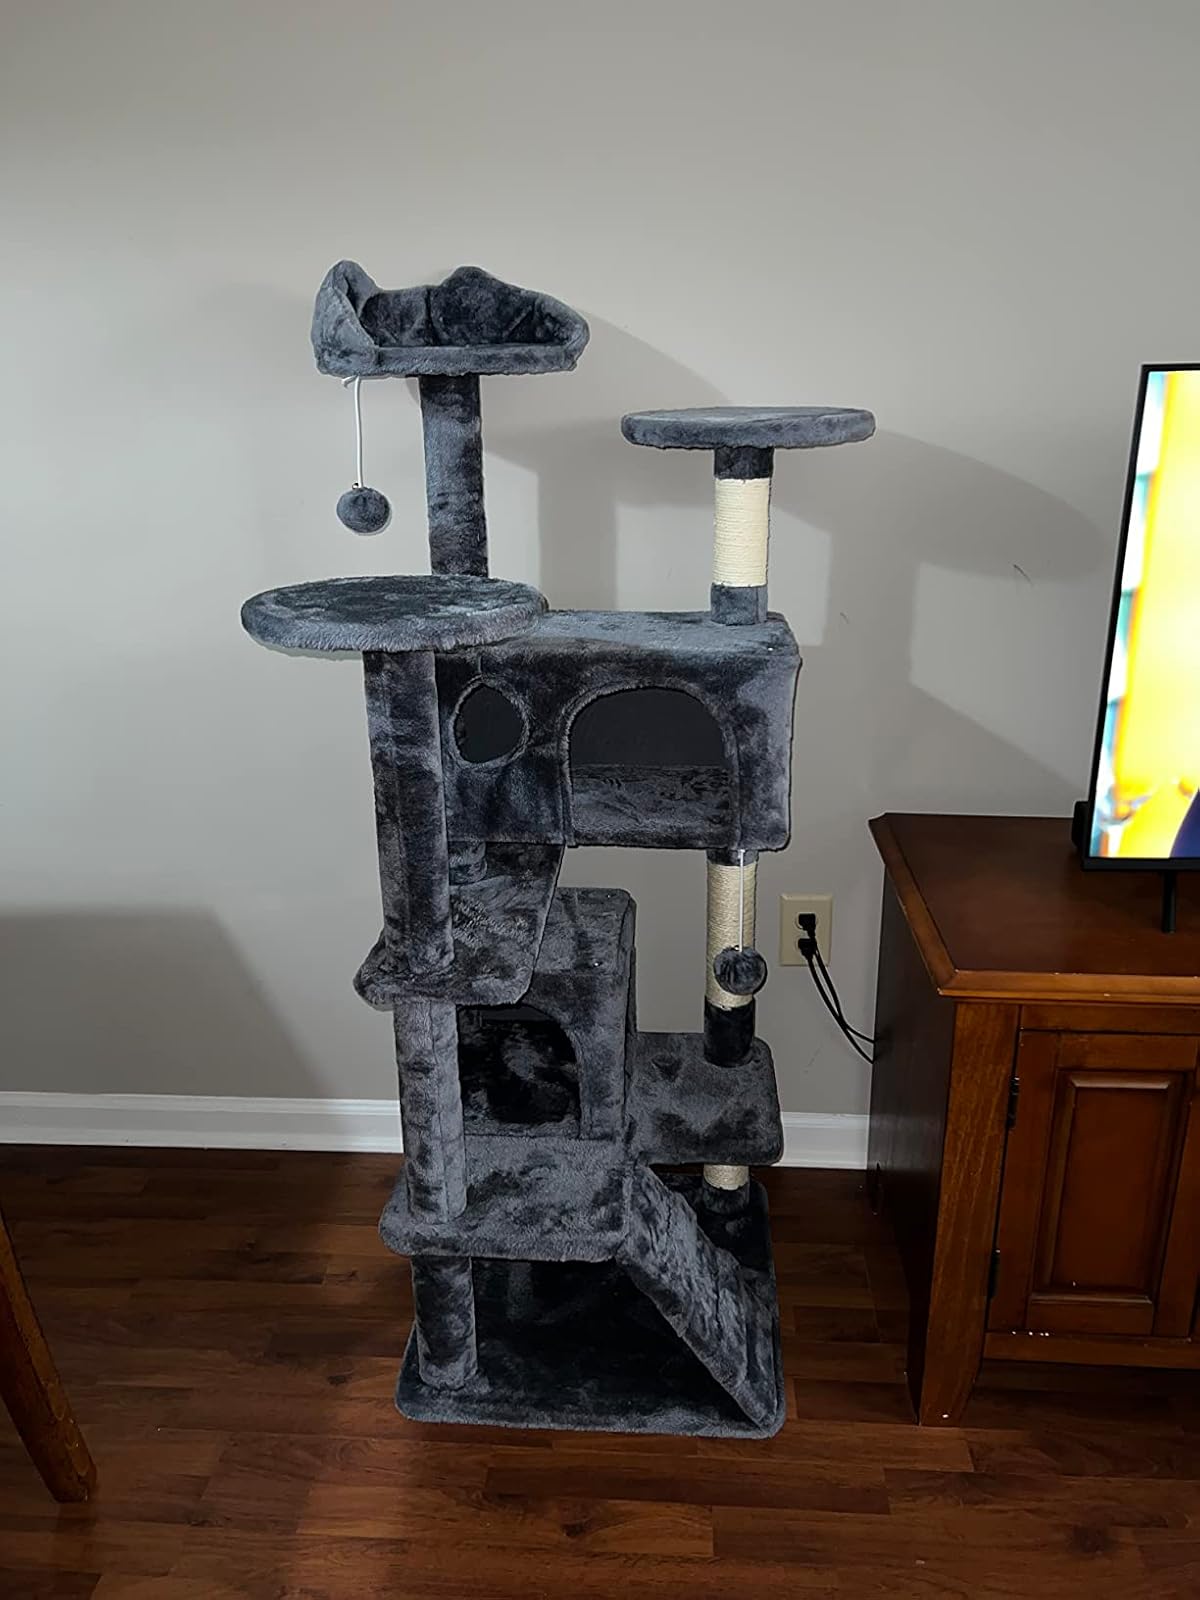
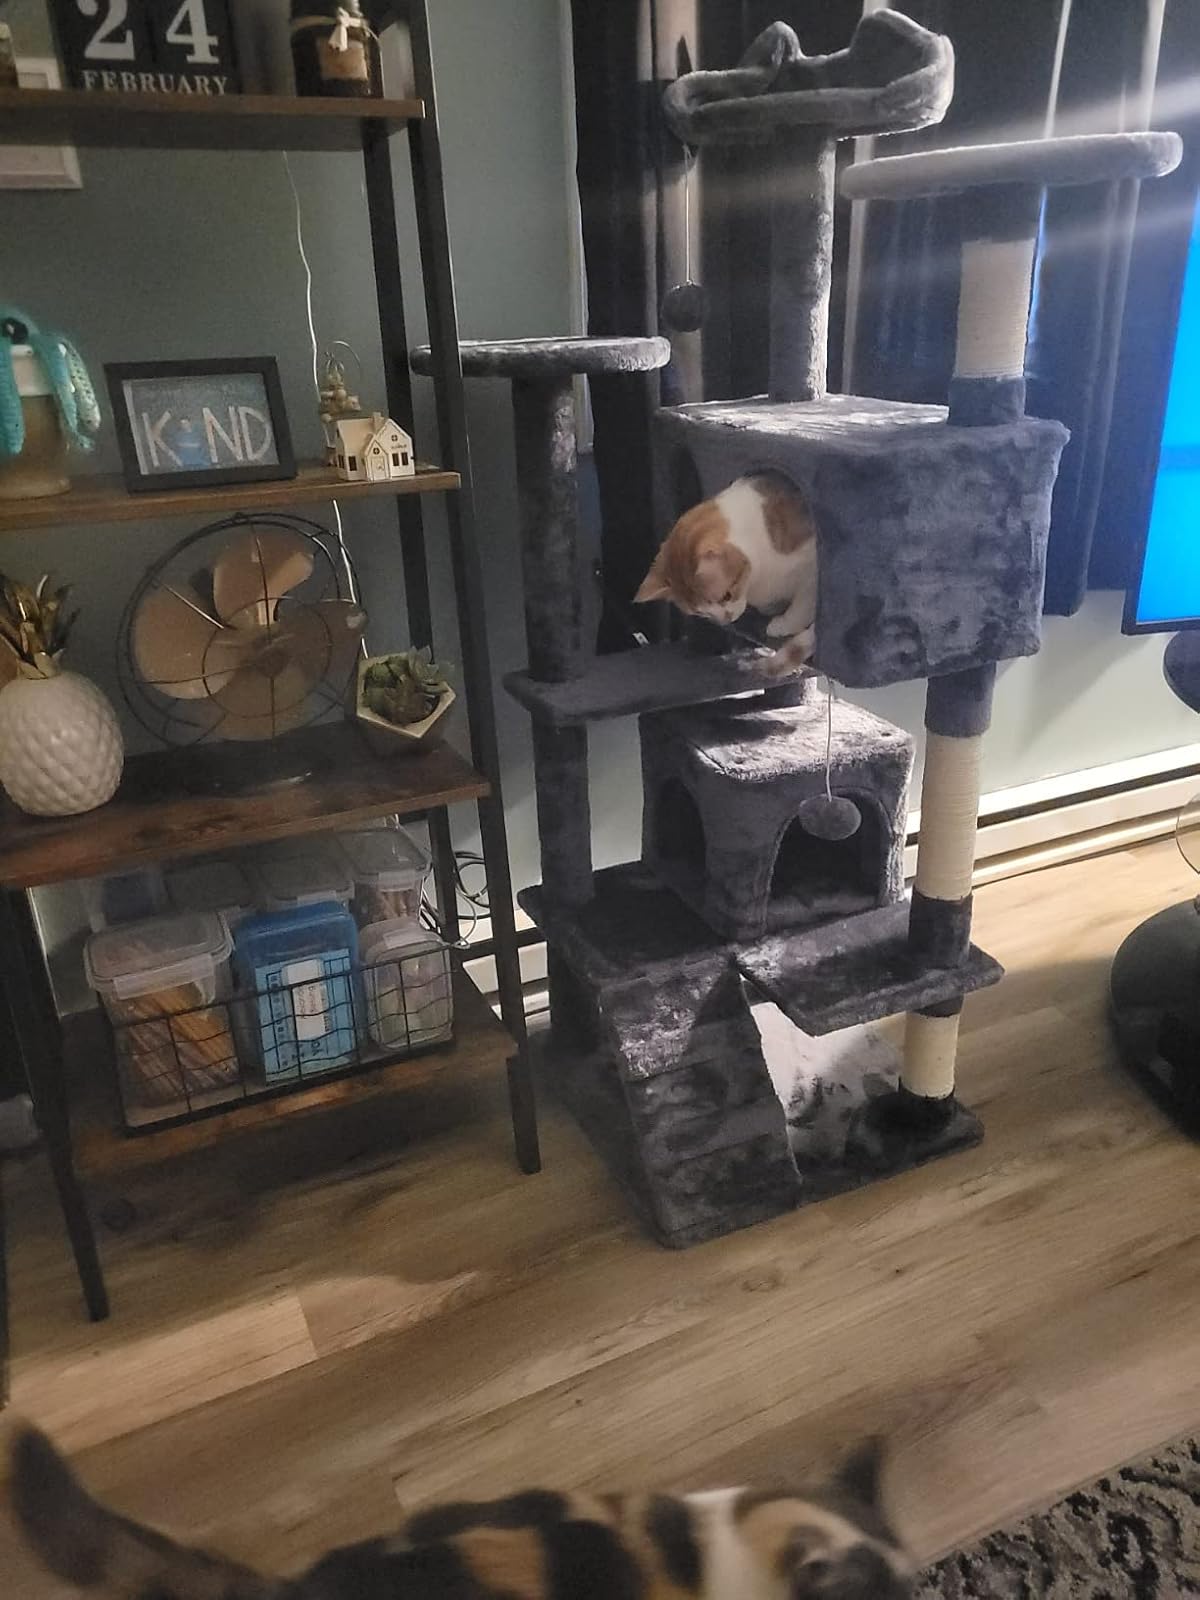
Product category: items_cat tree
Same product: yes